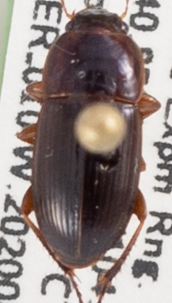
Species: Harpalus ellipsis
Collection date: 2020-08-05
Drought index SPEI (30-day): -0.884
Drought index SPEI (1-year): -0.71
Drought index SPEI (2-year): -0.058